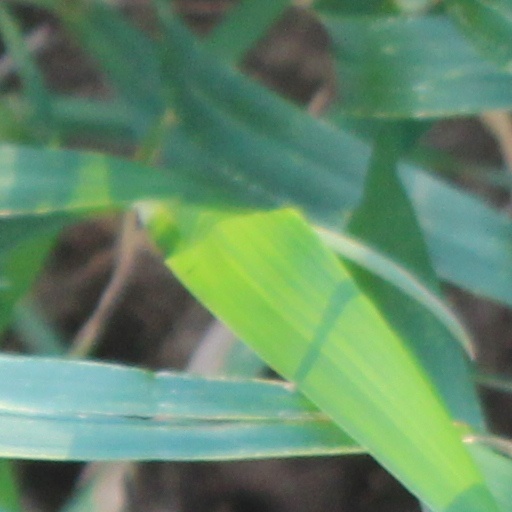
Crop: wheat